French Basque Country

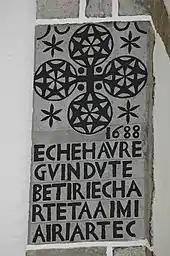
Stone decoration in Armendarits, "This house was made by Betiri Echarte and Aimia Iriarte"

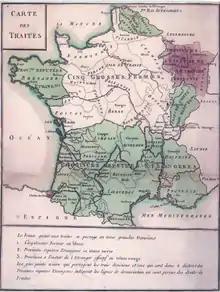
French customs system in 1732, with Labourd (including Bayonne), showing a fiscal system of its own

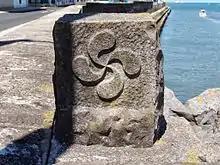
Basque lauburu cross

The oldest human remains that are known of in the territory of the current French Basque Country are approximately 150,000 years old. Some houses have been found on the terraces of the river Adour, in Ilbarritz (Bidart), Saint-Pierre-d'Irube and Mouguerre. In the Middle Paleolithic era (700,000–100,000 years BP), Neanderthals inhabited this area. At the beginning they lived in the open air and later in caves, like the one in Isturits. Cro-Magnon people appeared during the Upper Paleolithic (9,000–50,000 years BP).